Pnina Tamano-Shata

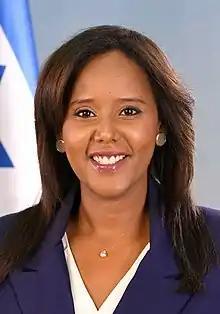
Tamano-Shata in 2020

Pnina Tamano-Shata (born 1 November 1981) is an Israeli lawyer, journalist, and politician. The first Ethiopia-born woman to enter the Knesset in 2013, in 2020 she also became the first Ethiopia-born minister after being appointed Minister of Immigrant Absorption.